Regions of the Nuclear Regulatory Commission

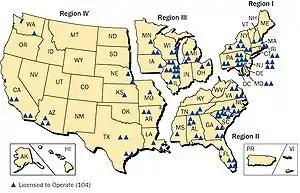
NRC regions and locations of nuclear reactors, 2008

The Nuclear Regulatory Commission has divided the US territory into four regions: